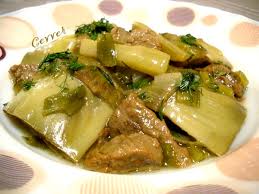
Yemek: enginar